List of accolades received by Toy Story 4

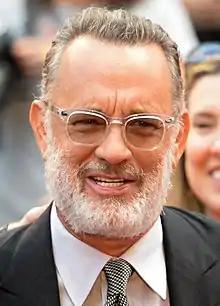
Tom Hanks received five nominations for his voice role of Woody in the film.

"Toy Story 4" is a 2019 American animated comedy-drama film produced by Pixar Animation Studios and released by Walt Disney Pictures. It is the fourth installment in the "Toy Story" franchise and the sequel to "Toy Story 3" (2010). The film was directed by Josh Cooley (in his feature directorial debut) from the screenplay by Andrew Stanton and Stephany Folsom; they also conceived the story with John Lasseter, Rashida Jones, Will McCormack, Valerie LaPointe, and Martin Hynes. "Toy Story 4" stars the voices of Tom Hanks, Tim Allen, Annie Potts, Tony Hale, Keegan-Michael Key, Jordan Peele, Madeleine McGraw, Christina Hendricks, Keanu Reeves, Ally Maki, Jay Hernandez, Lori Alan, and Joan Cusack. Set after the third film, "Toy Story 4" follows Woody (Hanks) and Buzz Lightyear (Allen) as the pair and the other toys go on a road trip with Bonnie (McGraw), who creates Forky (Hale), a spork made with recycled materials from her school. Meanwhile, Woody is reunited with Bo Peep (Potts), and must decide where his loyalties lie.